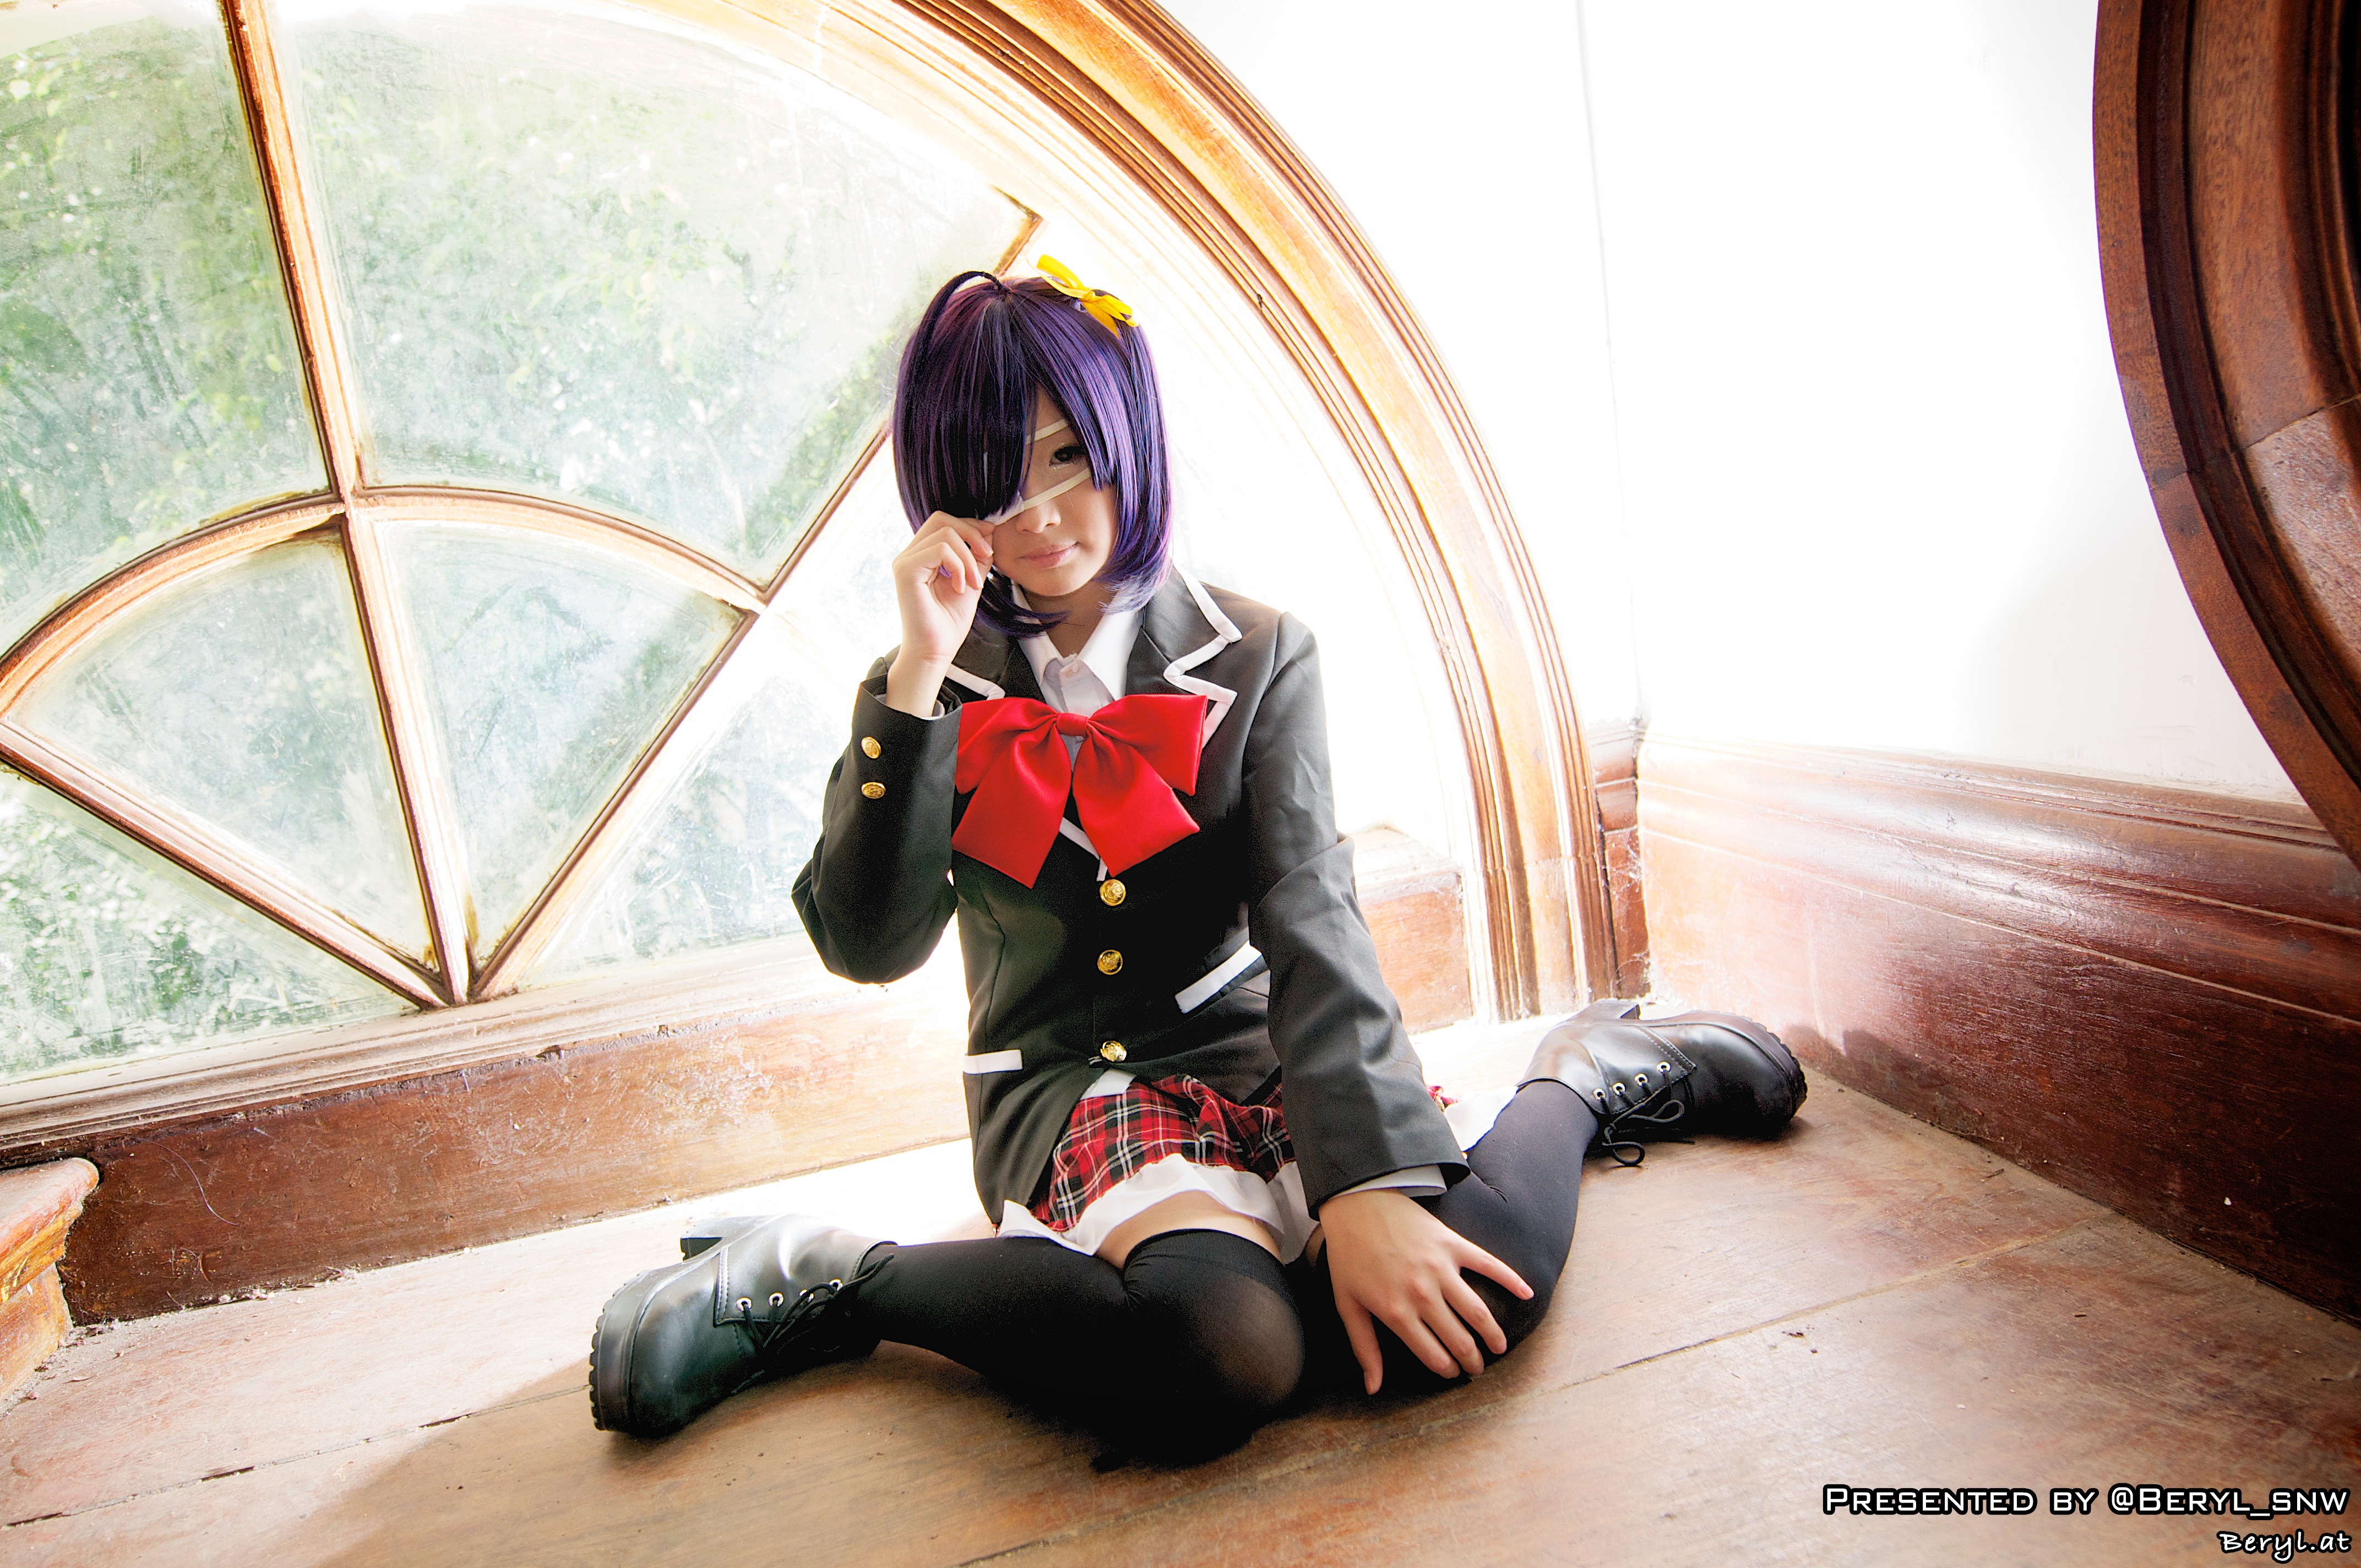
girl, clothing, cosplay, girls, cool image, japanese, canton, maid, costume, china, guangdong, anime, comic, lika, chunibyo, photo shoot